Irish Section 110 Special Purpose Vehicle

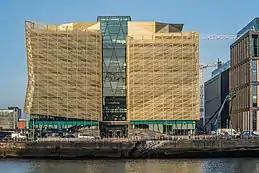
Central Bank of Ireland (CBI) regulates Section 110 SPVs. When Irish public scandals concerning the Section 110 SPV emerged in 2016–2017, the CBI upgraded the little-used L–QIAIF, to give the same benefits as Section 110 SPVs, but with full confidentiality and tax secrecy.

Successive Irish Finance Acts (2003, 2008, 2011 and 2016) extended the list of "qualifying assets" beyond the classic categories that make up the bulk of the global securitisation market. According to IDSA (Irish Debt Securities Association, the Section 110 SPV lobby group created by IFSC tax-law firm, Matheson in 2013), the only asset which Irish Section 110 SPVs cannot invest in is direct Irish or non-Irish property (Ireland has REITs for this).